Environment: real
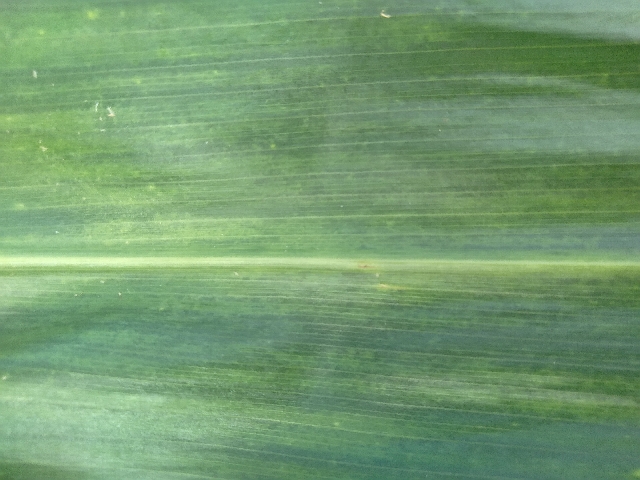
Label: lethal_necrosis